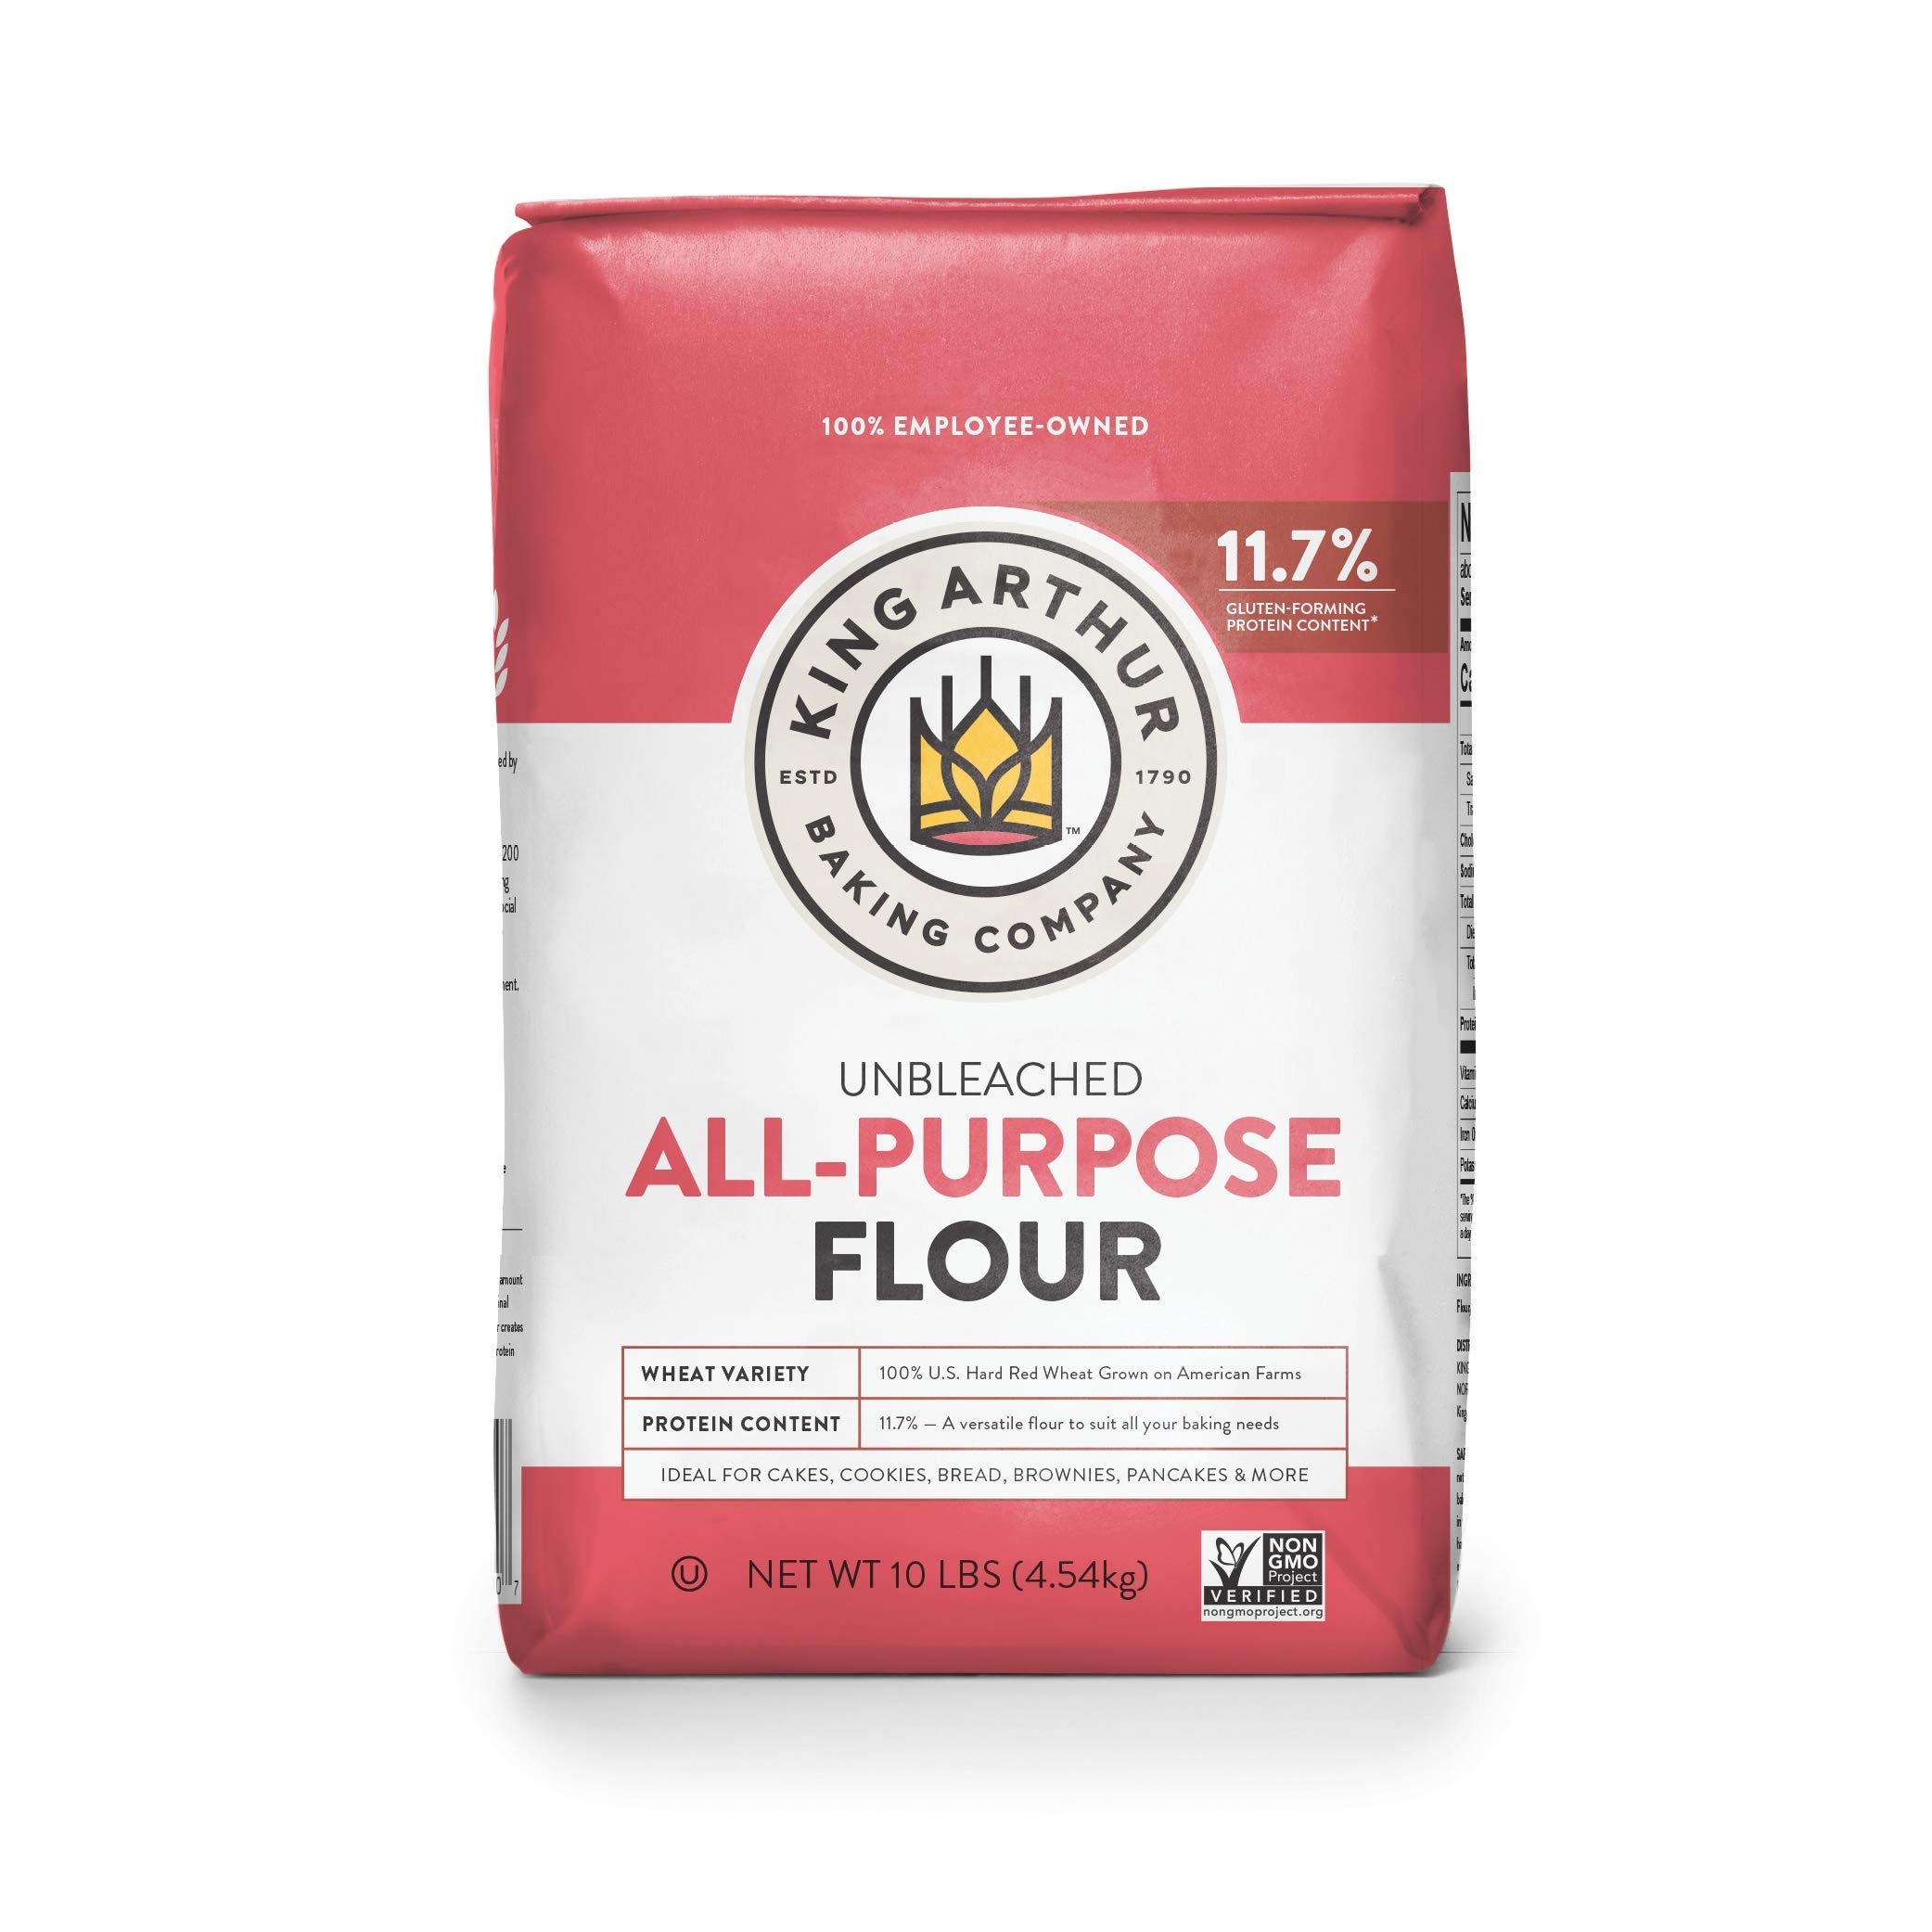
Item Name: King Arthur, All Purpose Unbleached Flour, Non-GMO Project Verified, Certified Kosher, No Preservatives, 10 Pounds (Packaging May Vary)
Bullet Point 1: Our all-purpose flour is an essential ingredient for every baker yielding exceptional results. Unbleached and unbromated, this flour is milled to be versatile: strong enough for bread, and gentle enough for tender, delicate scones and cakes
Bullet Point 2: Milled from the finest American wheat, our all-purpose flour is prized by chefs, bakeries, and culinary schools around the country for its consistency and performance. This all-purpose flour is also 100% US hard red wheat grown on American farms
Bullet Point 3: King Arthur All Purpose Unbleached Flour is Non-GMO Project Verified; Certified Kosher and has 11.7% protein content
Bullet Point 4: Founded in 1790, King Arthur is a 100% Employee-Owned Company, a founding B Corporation and the nation's premier baking resource, offering everything from top-quality baking products to inspiring recipes
Bullet Point 5: We are King Arthur Baking Company. Our name and logo reflect who we've always been and always will be: bakers who are committed to spreading the simple joy of baking
Value: 10.0
Unit: pound

Price: 11.485